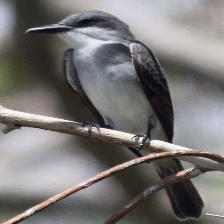
Species: GRAY KINGBIRD
Scientific name: TYRANNUS DOMINICENSIS